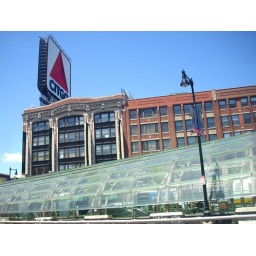
showing this iconic sign in context, with the new MBTA bus shelter in front